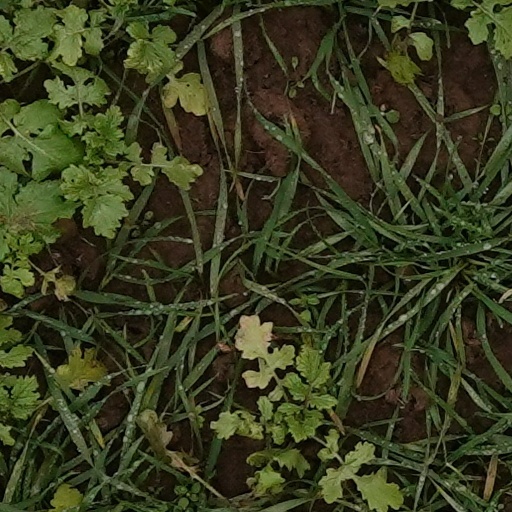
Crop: wheat